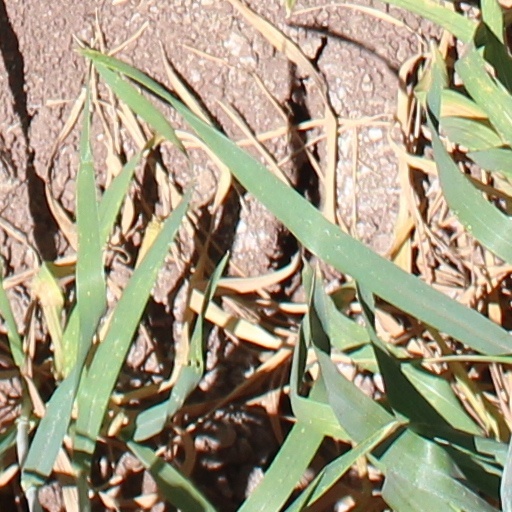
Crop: wheat